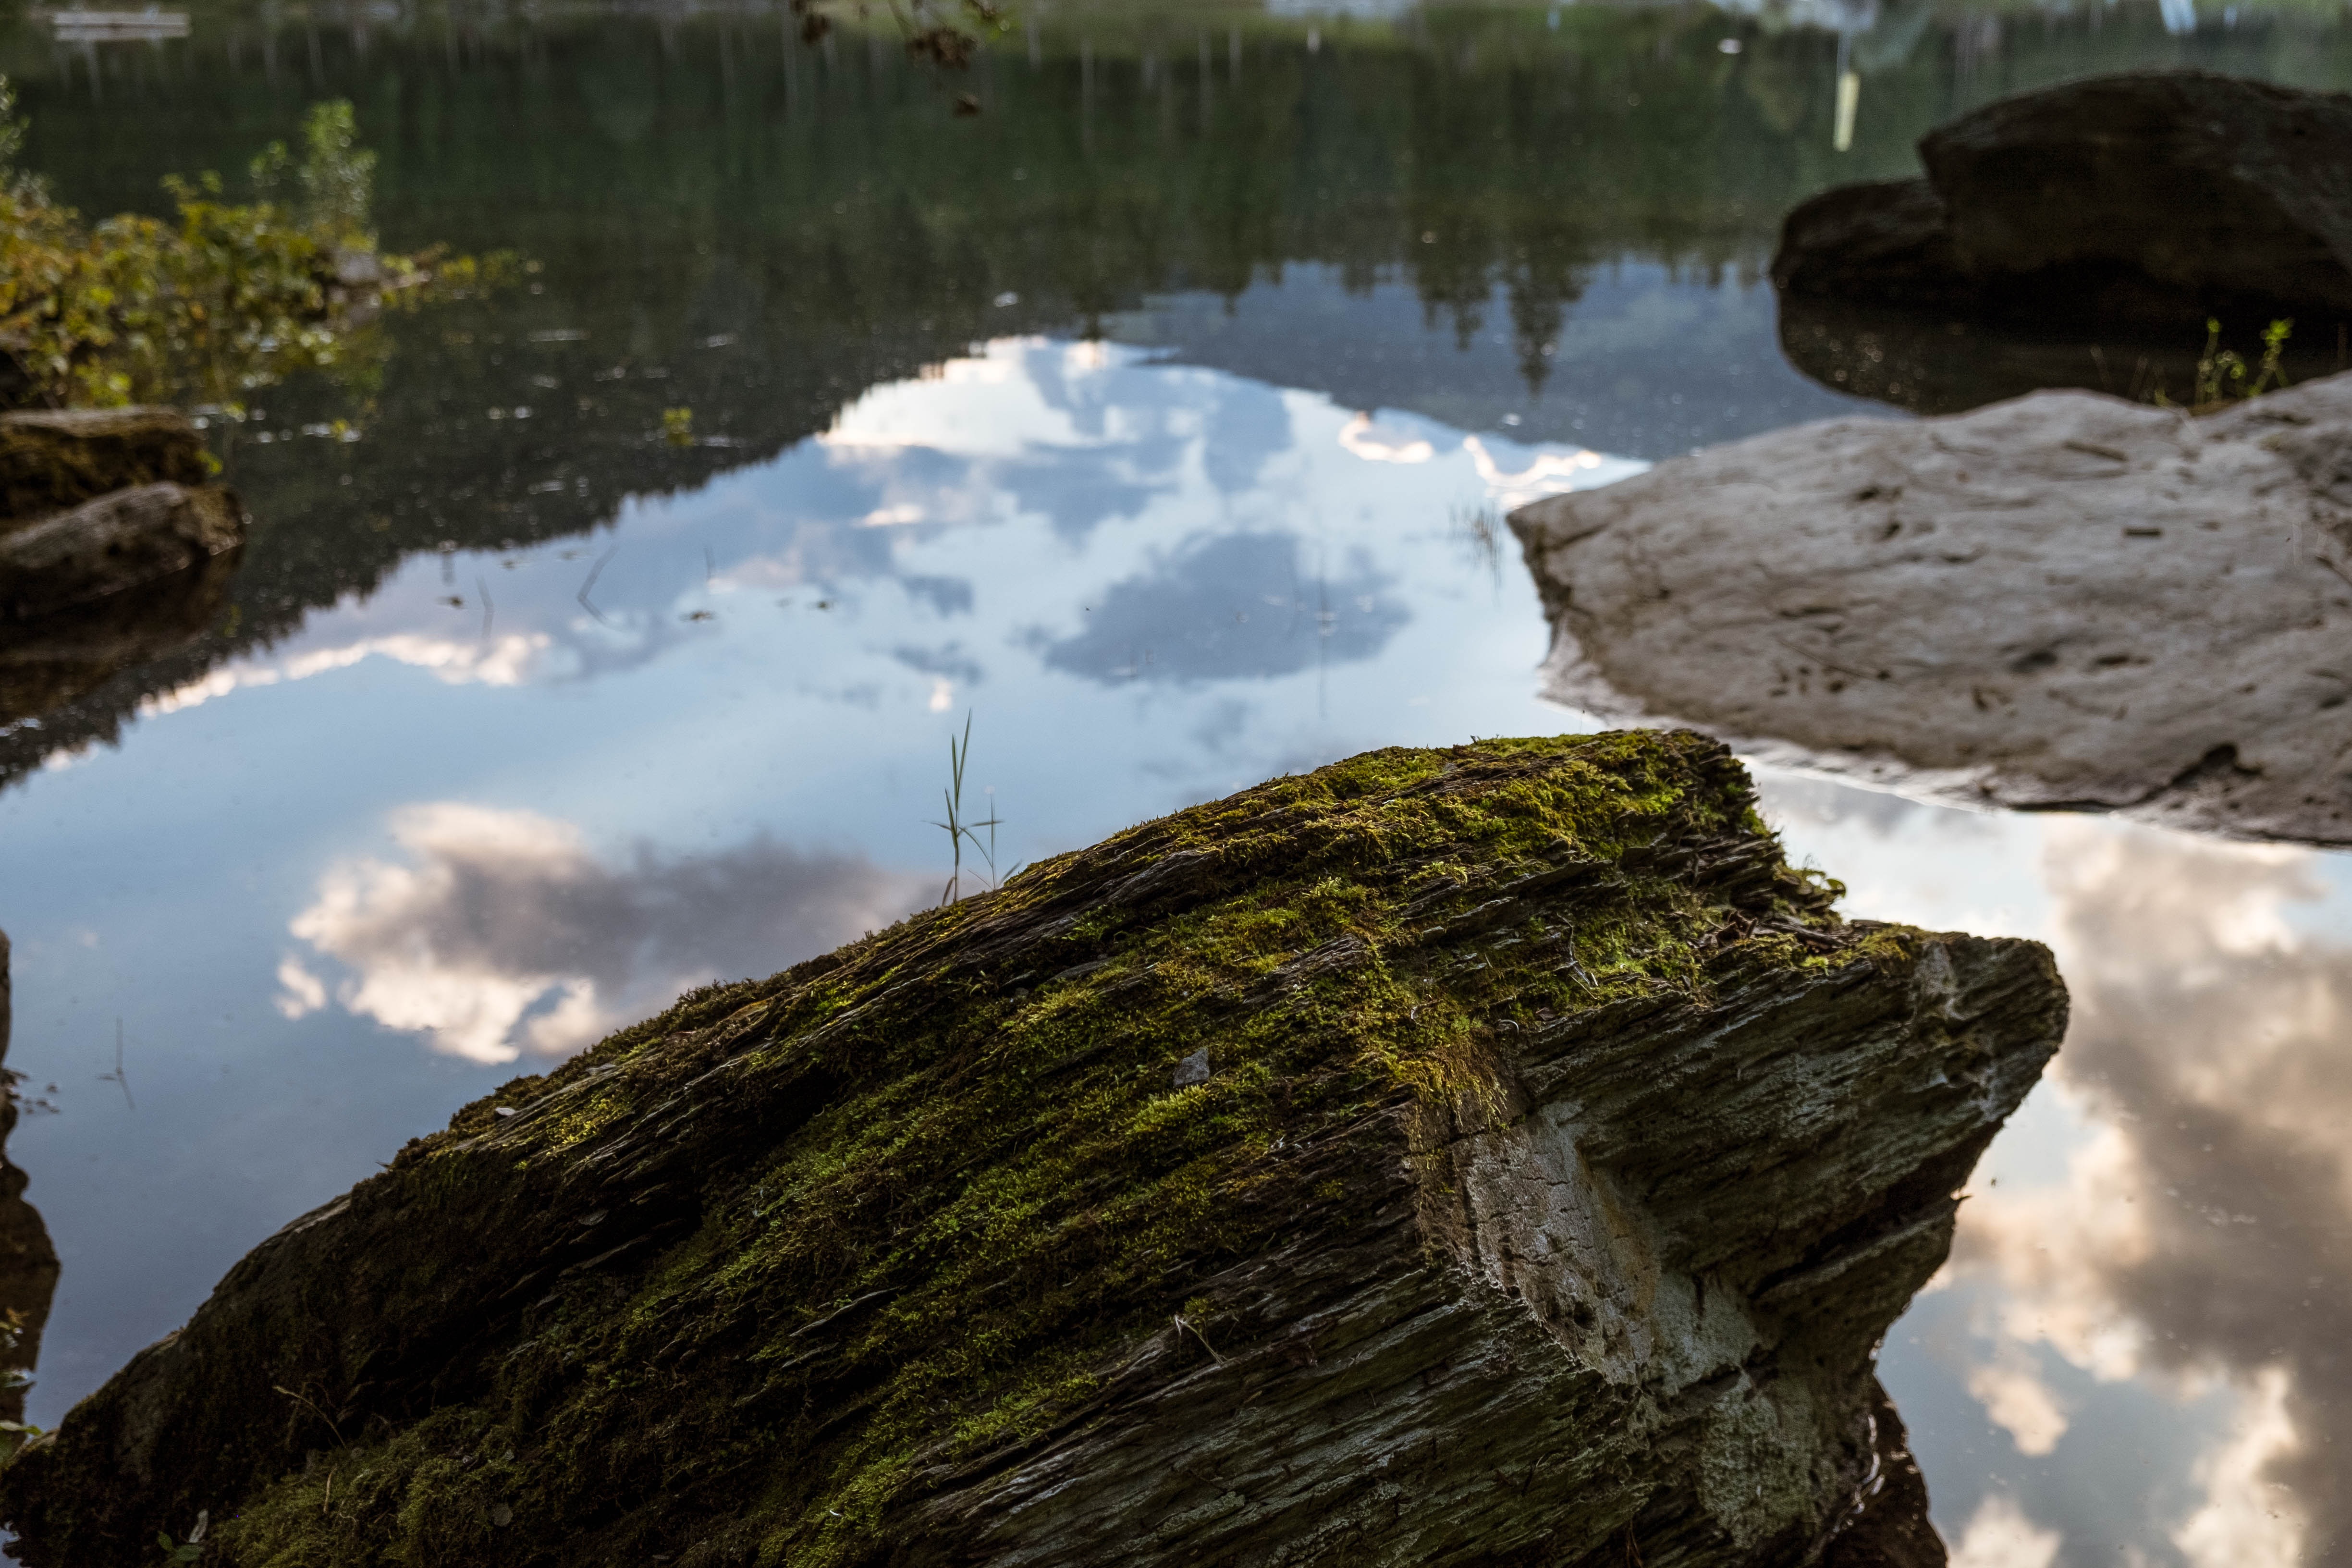
landscape, sea, coast, tree, water, nature, forest, rock, wilderness, mountain, plant, sky, lake, river, stone, moss, cliff, stream, reflection, blue, terrain, lakeside, body of water, trees, clouds, bank, reflections, switzerland, water feature, mirroring, graub nden, flims, caumasee